Erythrocrine

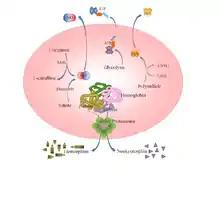
Erythrocrine enables erythrocyte to emerge as a signaling cell.

The erythrocyte is differentiated for such function to predominantly express hemoglobin and remove all the organelle including protein synthesis machinery. Our traditional review of erythrocyte function is solely for gaseous exchange. Nevertheless, several previously undetected physiologic functions of erythrocyte are largely neglected.